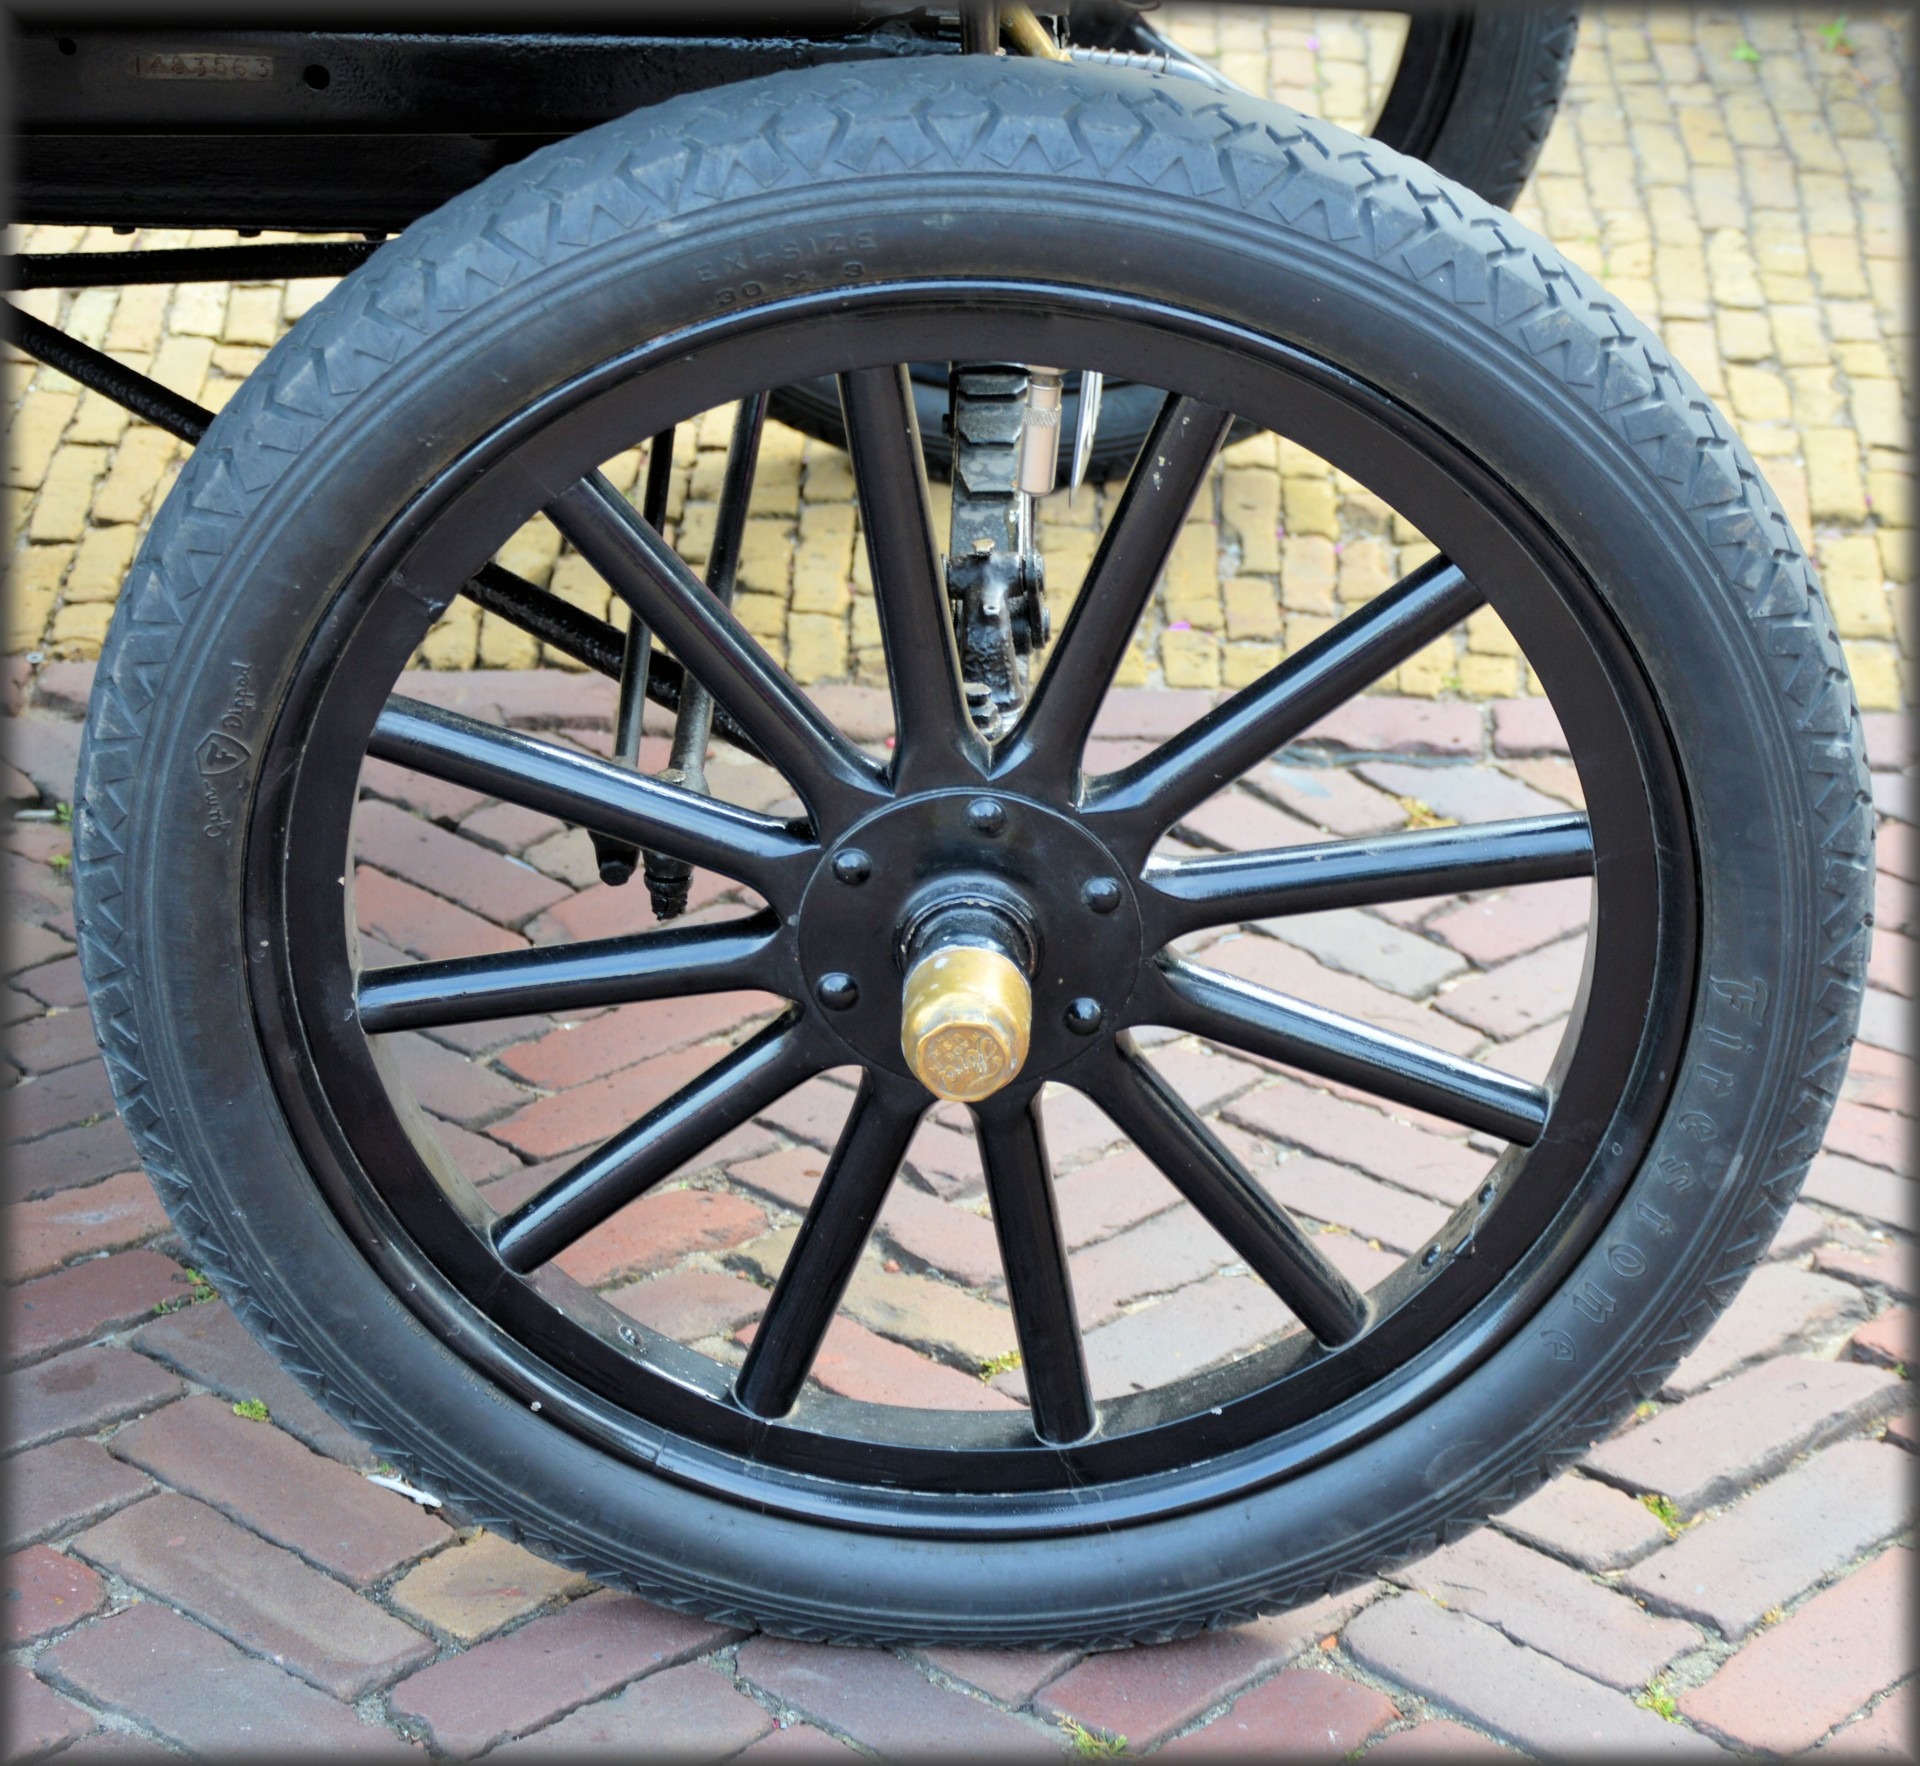
car, antique, wheel, transportation, transport, spoke, headlight, old car, tire, bumper, holland, rim, series, classic, alloy wheel, auto part, edam, bicycle wheel, automotive exterior, automotive tire, bicycle motocross, t ford